Gulating

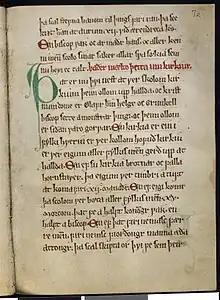
A page of the Older Gulaþing Law from Codex Rantzovianus.

The Gulating was an annual parliamentary assembly which took place in Gulen, on the west coast of Norway north of Bergen, from approximately 900 to 1300 CE and was one of the oldest and largest parliamentary assemblies in medieval Norway. The assembly site was established early in the 10th century and the original legislative area covered the regions of Hordaland and Sogn og Fjordane. The Gulatinget Millennium Site is a symbol of the history of this Norwegian representative form of parliament, with traditions reaching over a thousand years back in time.